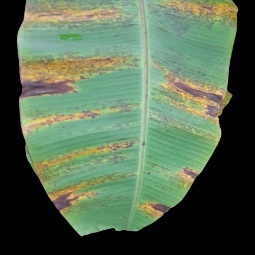
Label: Potassium